The Information (website)

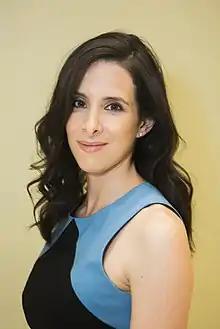
Jessica Lessin founded "The Information" in December 2013.

Jessica Lessin, a former reporter for "The Wall Street Journal", founded "The Information" as a subscription-based news website marketed to technology-sector executives in December 2013. She hired reporter Eric Newcomer as its first employee in 2014. Lessin later formed an advisory board which included venture capitalist John Doerr, "Politico" co-founder Jim VandeHei, and "ProPublica" executive chairman Paul Steiger.